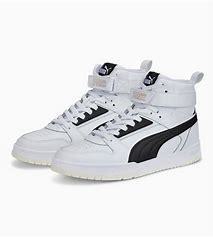
Brand: Puma
Model: RBD Game